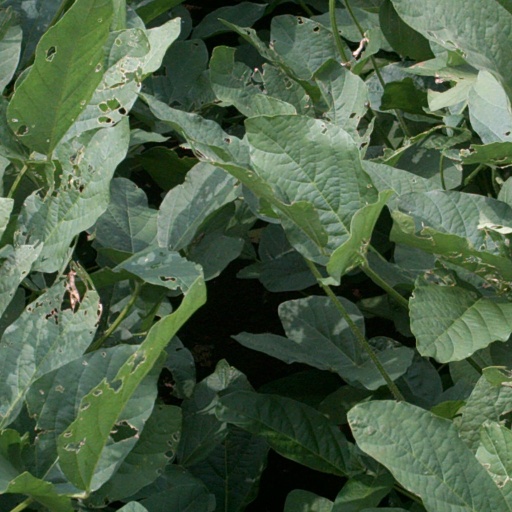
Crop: soybean